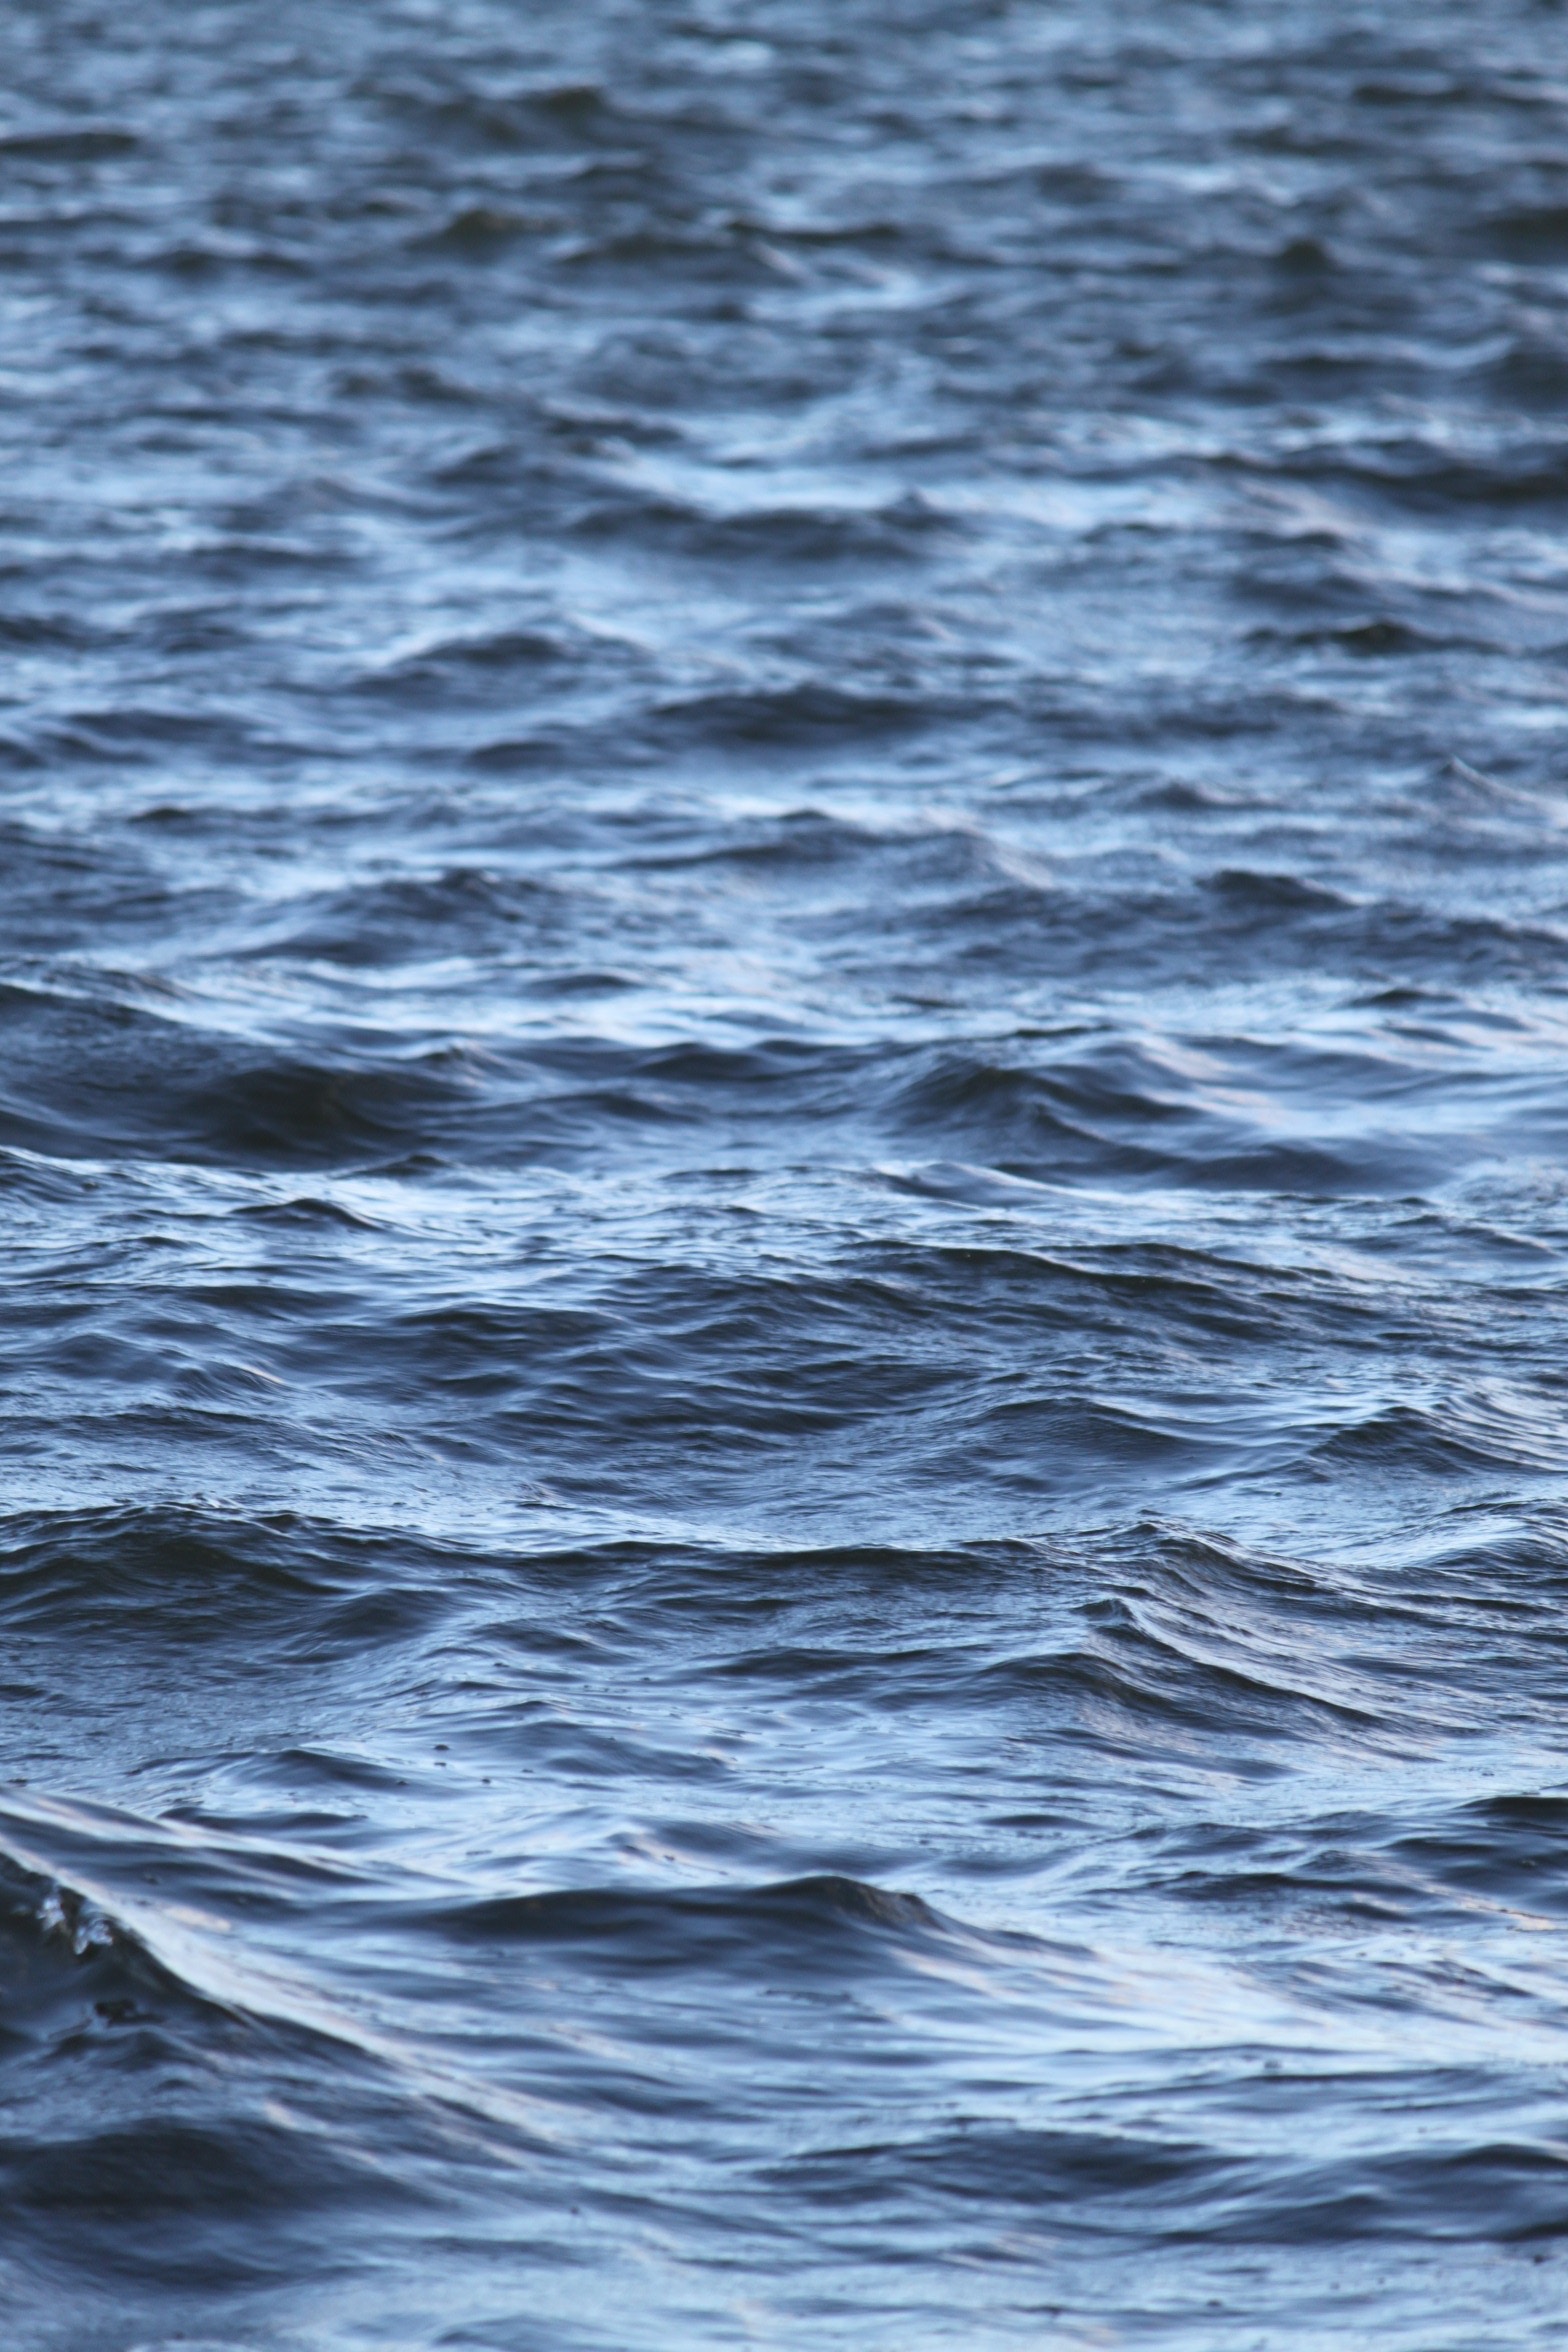
sea, coast, water, ocean, horizon, sunlight, shore, wave, wind, wind wave